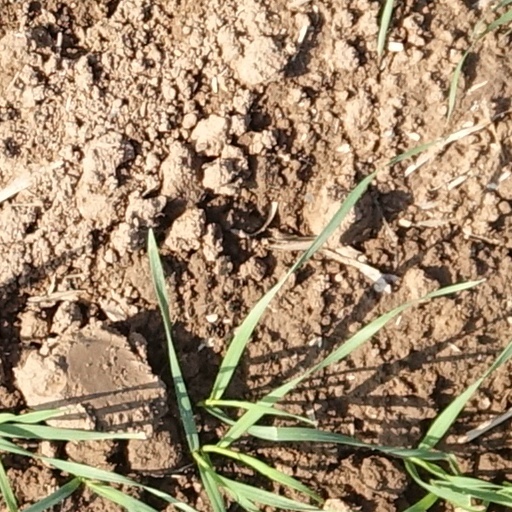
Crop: wheat